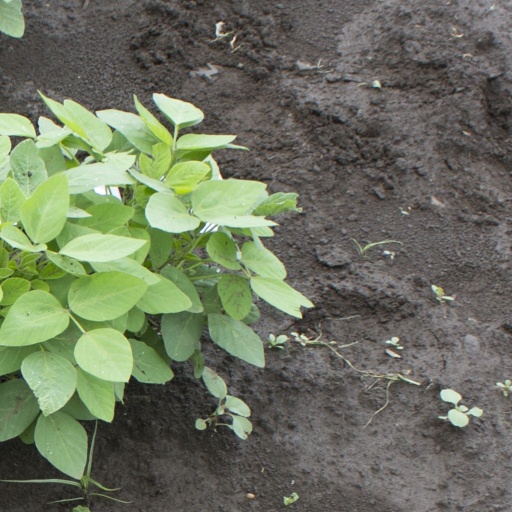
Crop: soybean